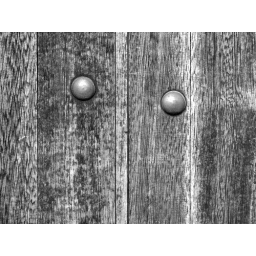
Detail, wooden door to a yard. Processed in iPhoto '09.